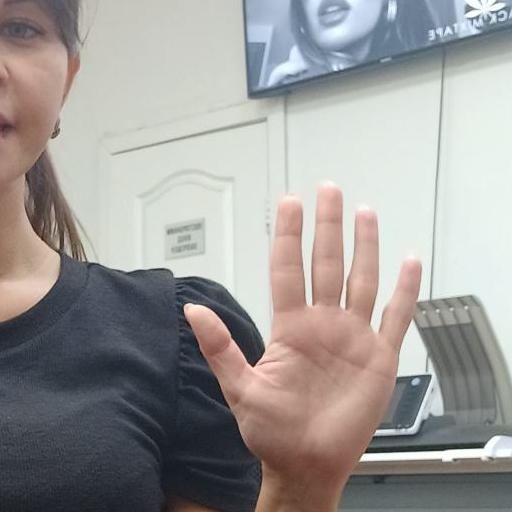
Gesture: palm